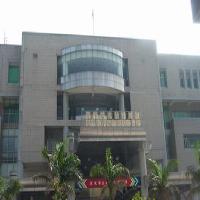
Weather: cloudy or overcast